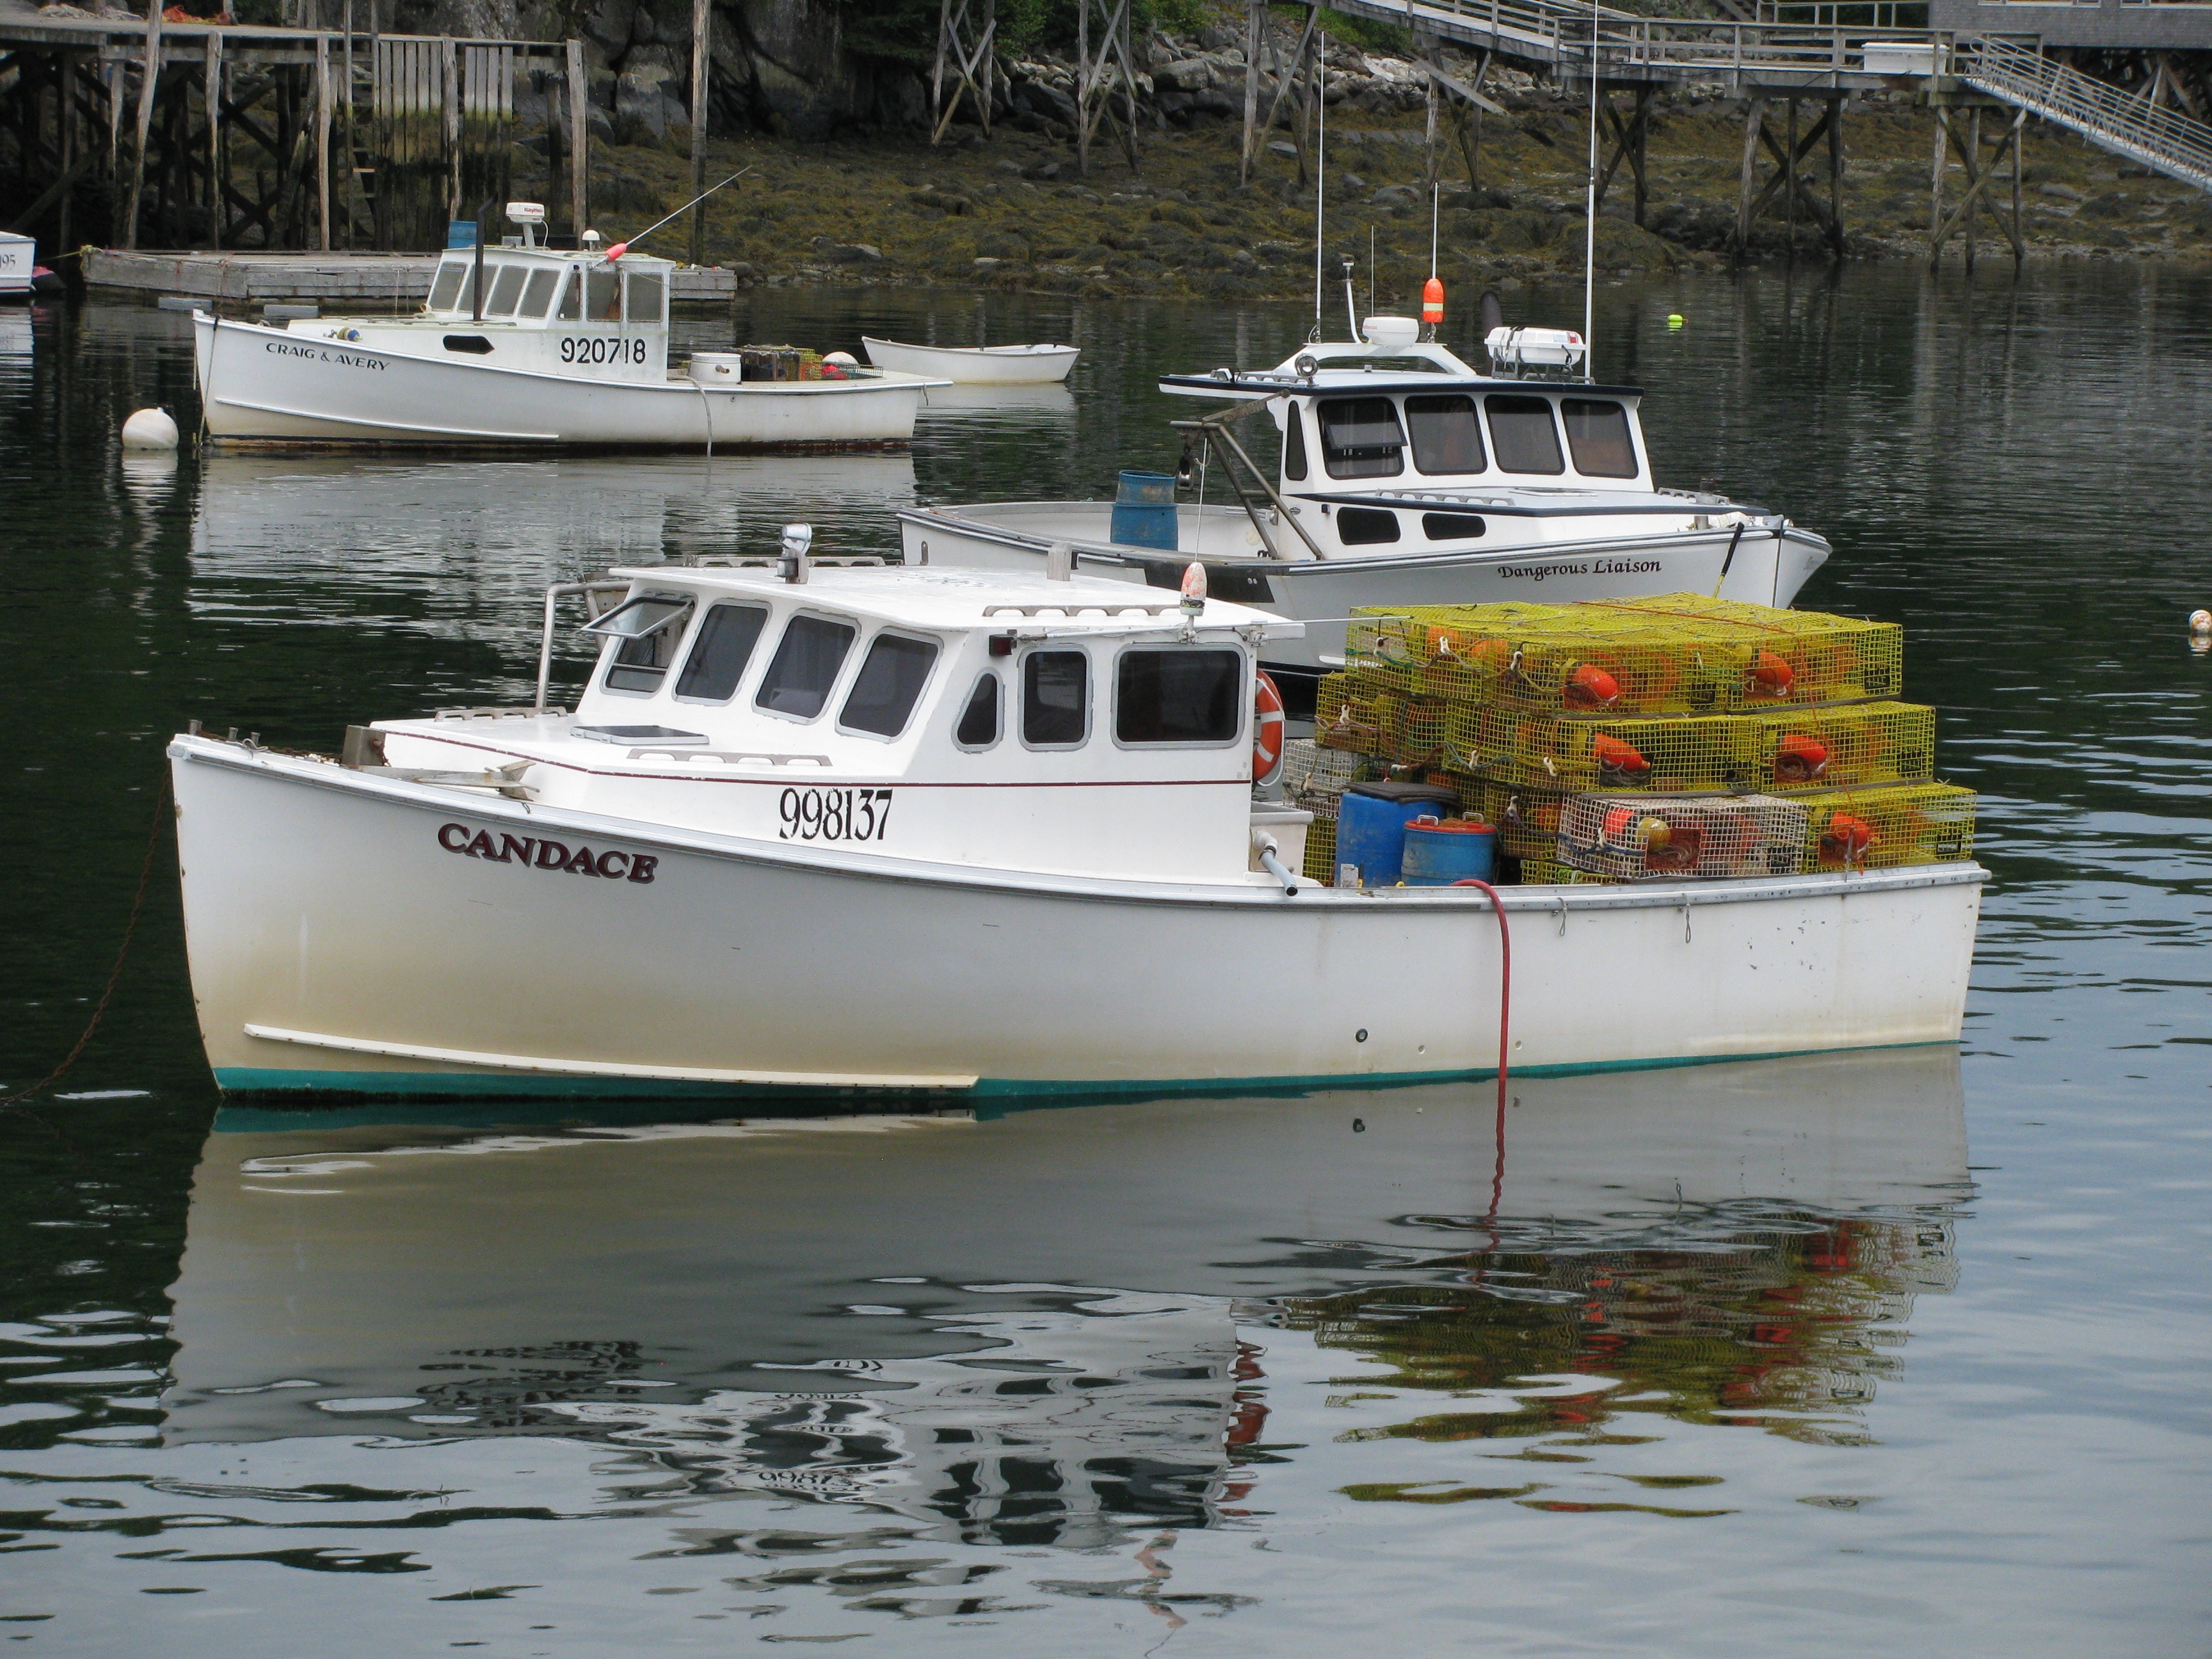
sea, boat, vehicle, waterway, motorboat, lobster, boating, watercraft, fishing vessel, skiff, traps, lobster boat, lobster boats, maine usa